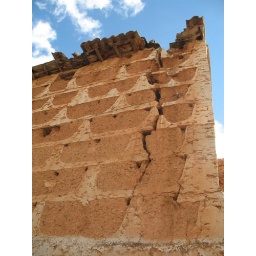
A large crack in the side wall of a rammed earth barn in Villafeliche